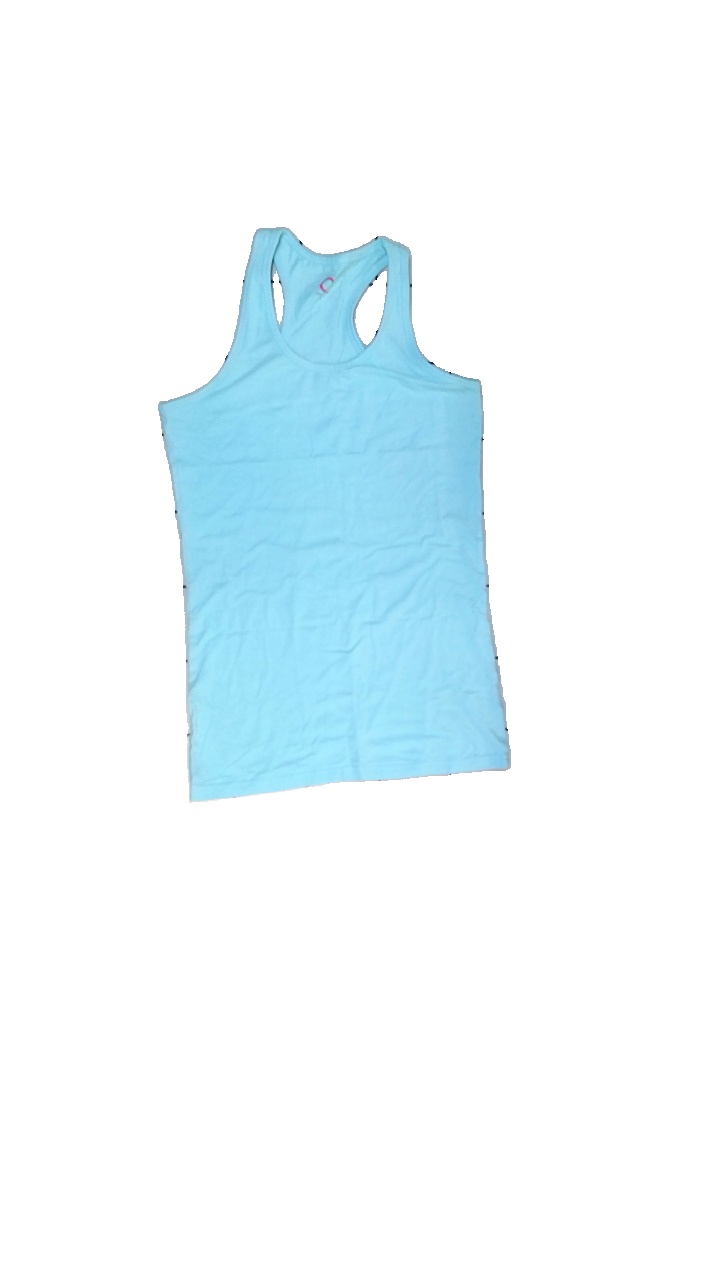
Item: Tank Top (Ladies)
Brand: Cubus
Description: blått linne
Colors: Blue
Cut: Regular
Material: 100% cotton
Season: All
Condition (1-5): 5
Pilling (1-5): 5
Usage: Reuse
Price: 50-100